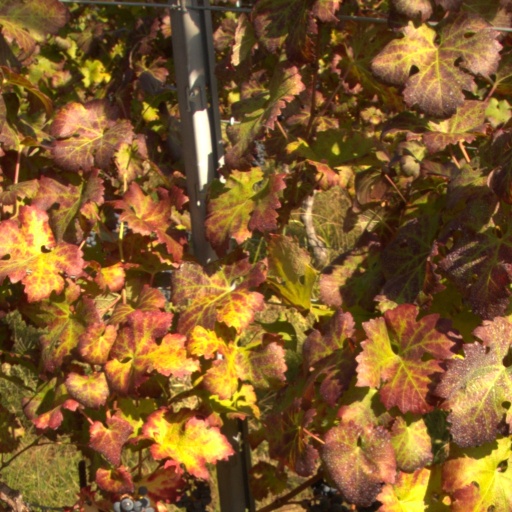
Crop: grape